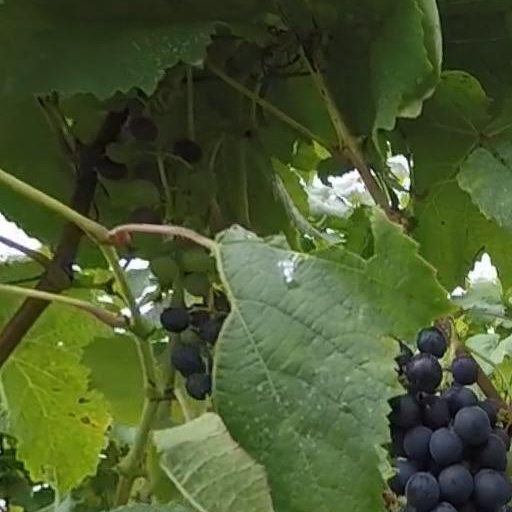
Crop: grape